Tedo Sakhokia

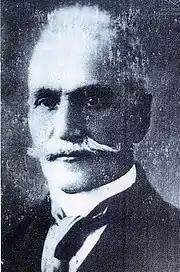
Tedo Sakhokia

In 1904, at the conference of the Georgian political movements and groups in Geneva, Georgian Socialist-Federalist Revolutionary Party was created. At that time Tedo Sakhokia should have been a member of the party. Although it is uncertain what his alias was, he was included among the participants of the Geneva meeting.